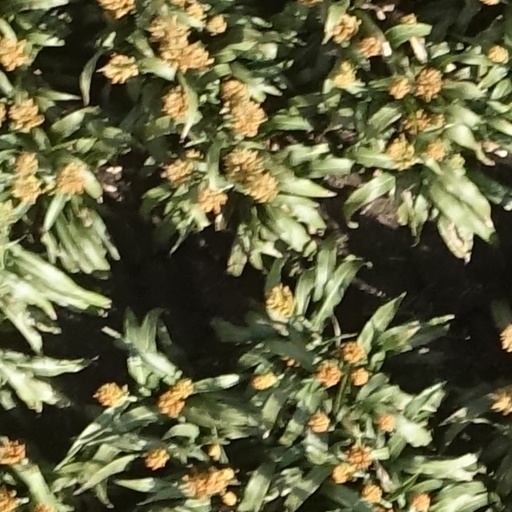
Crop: sorghum